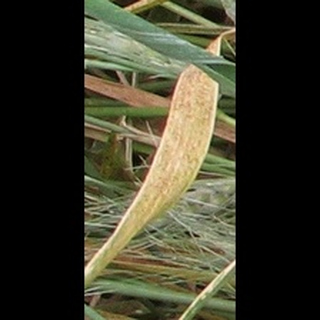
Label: wheat_brown_rust